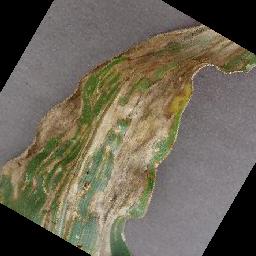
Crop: corn
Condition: (maize)_cercospora_spot_gray_spot